Altstätten

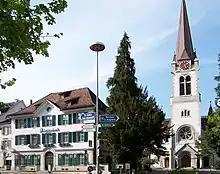
"Näff house" and Altstätten church

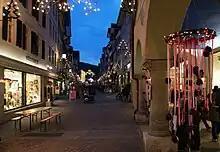
Altstätten in December 2008

The town consists of the following tracts: Alter Zoll, Altstätten, Bächis, Baumert, Bieser, Büeberg, Bühl, Bühl (Gätziberg), Bühl bei Hinterforst, Burgfeld, Bürglen, Burst, Domishäuser, Fidern, Gätziberg, Gfell, Hoher Kasten, Hub, Kornberg, Krans, Kreuzstrasse, Lithen, Lienz (exclave), Lüchingen, Mariahilf (monastery), Oberbüchel, Plona, Riet, Rosenhaus, Ruppen, Strick, Unterlitten, Warmesberg, Weidest und Ziel.